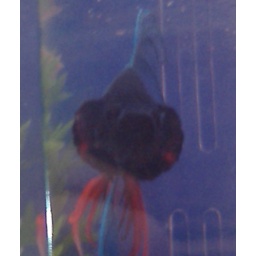
Not very clear through the water and plastic, but that's him in puffy mode.